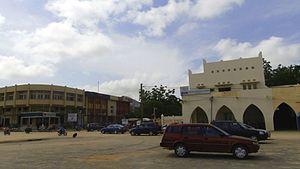
une rue de Maradi